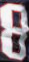
Number: 8